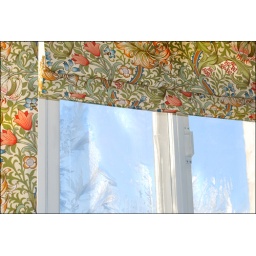
"Winter" Morris in my home office